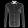
Label: Shirt